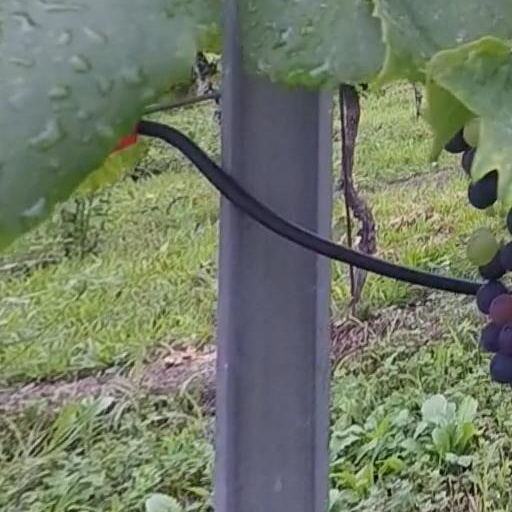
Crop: grape